Kellen Winslow

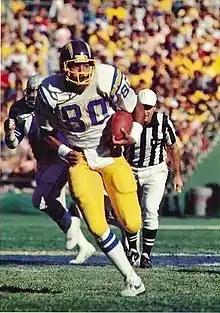
Winslow 1982

The 1982 season was interrupted by a 57-day NFL players strike which reduced the regular season to nine games. Winslow expressed impatience with the process, claiming that players' union director Ed Garvey and management negotiator Jack Donlan were both on "ego trips." While Garvey was seeking a wage scale for the players, Winslow believed that abolishing the NFL draft and encouraging the development of the rival United States Football League (USFL) would do more to increase their salaries. On the field, his success continued—Winslow's 54 receptions were the most in the AFC, while his 721 yards were second to his teammate Chandler. For the third consecutive season, he was named both a Pro Bowler and AP first-team All-Pro.